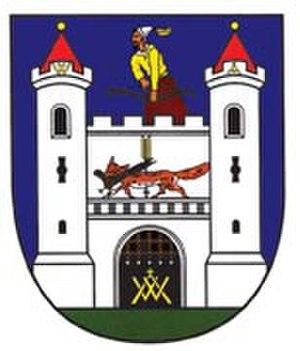
Strážov est une ville du district de Klatovy, dans la région de Plzeň, en République tchèque. Sa population s'élevait à 1 413 habitants en 2017.